New America (short story collection)

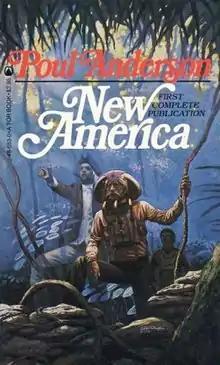
Cover of the first edition, published by Tor Books. Art by Tom Kidd.

New America is a science fiction short story collection by American writer Poul Anderson, published in 1982.